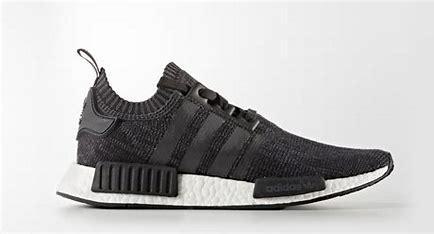
Brand: Adidas
Model: NMD_R1 Pk